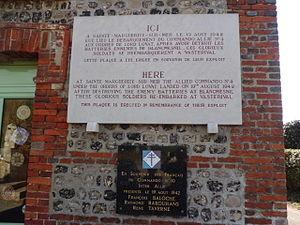
Dieppe_Raid_1942
Le raid de Dieppe ou opération Jubilee est une attaque par les Alliés en France occupée, menée le 19 août 1942 sur le port de Dieppe. Le quart des troupes canadiennes engagées dans cette opération y périt, faisant de cette opération la plus meurtrière de la guerre pour ce pays, l'opération se soldant par un cuisant échec.